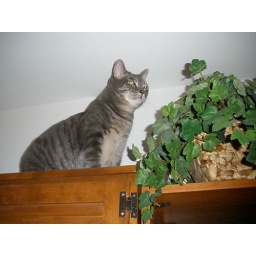
Late evening and feeling frisky, Ulick decides to scale the book shelf and look down upon us all.